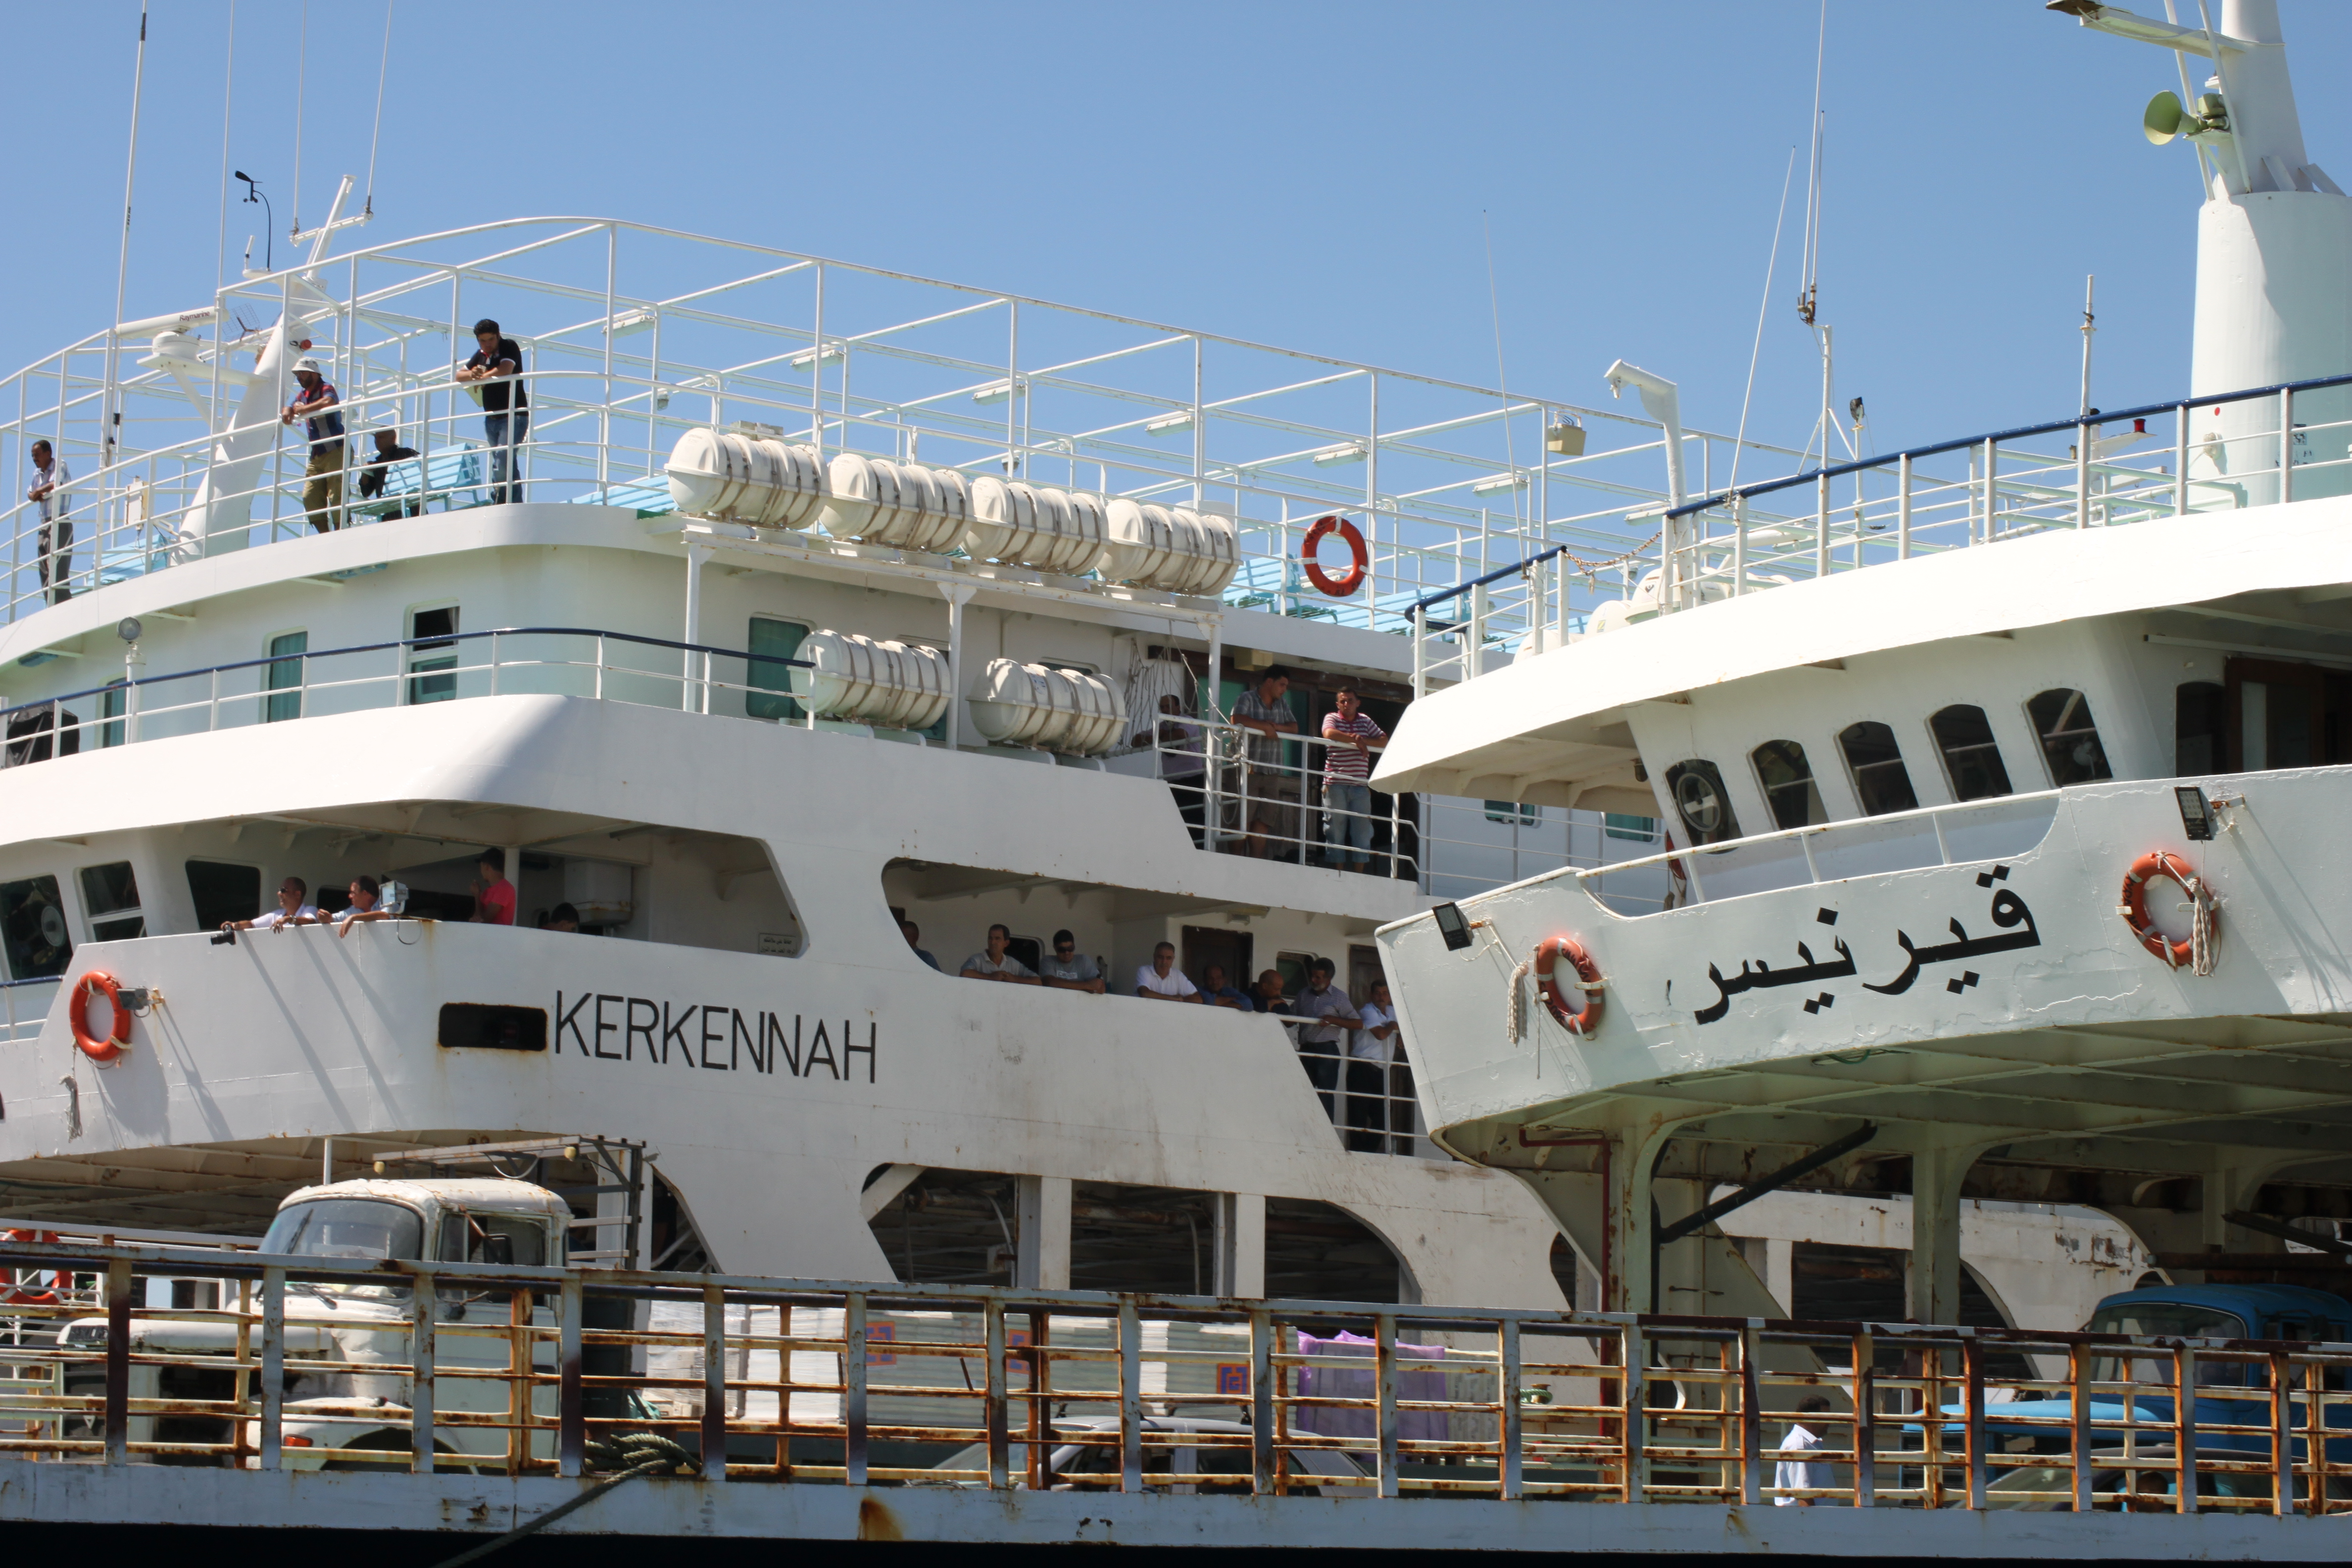
nature, passenger ship, water transportation, ship, motor ship, ferry, watercraft, ocean liner, cruise ship, naval architecture, boat, fishing vessel, vehicle, luxury yacht, freight transport, marina, channel, livestock carrier